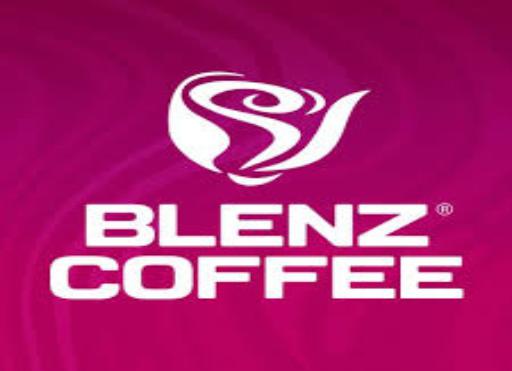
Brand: Blenz Coffee-1
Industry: Food